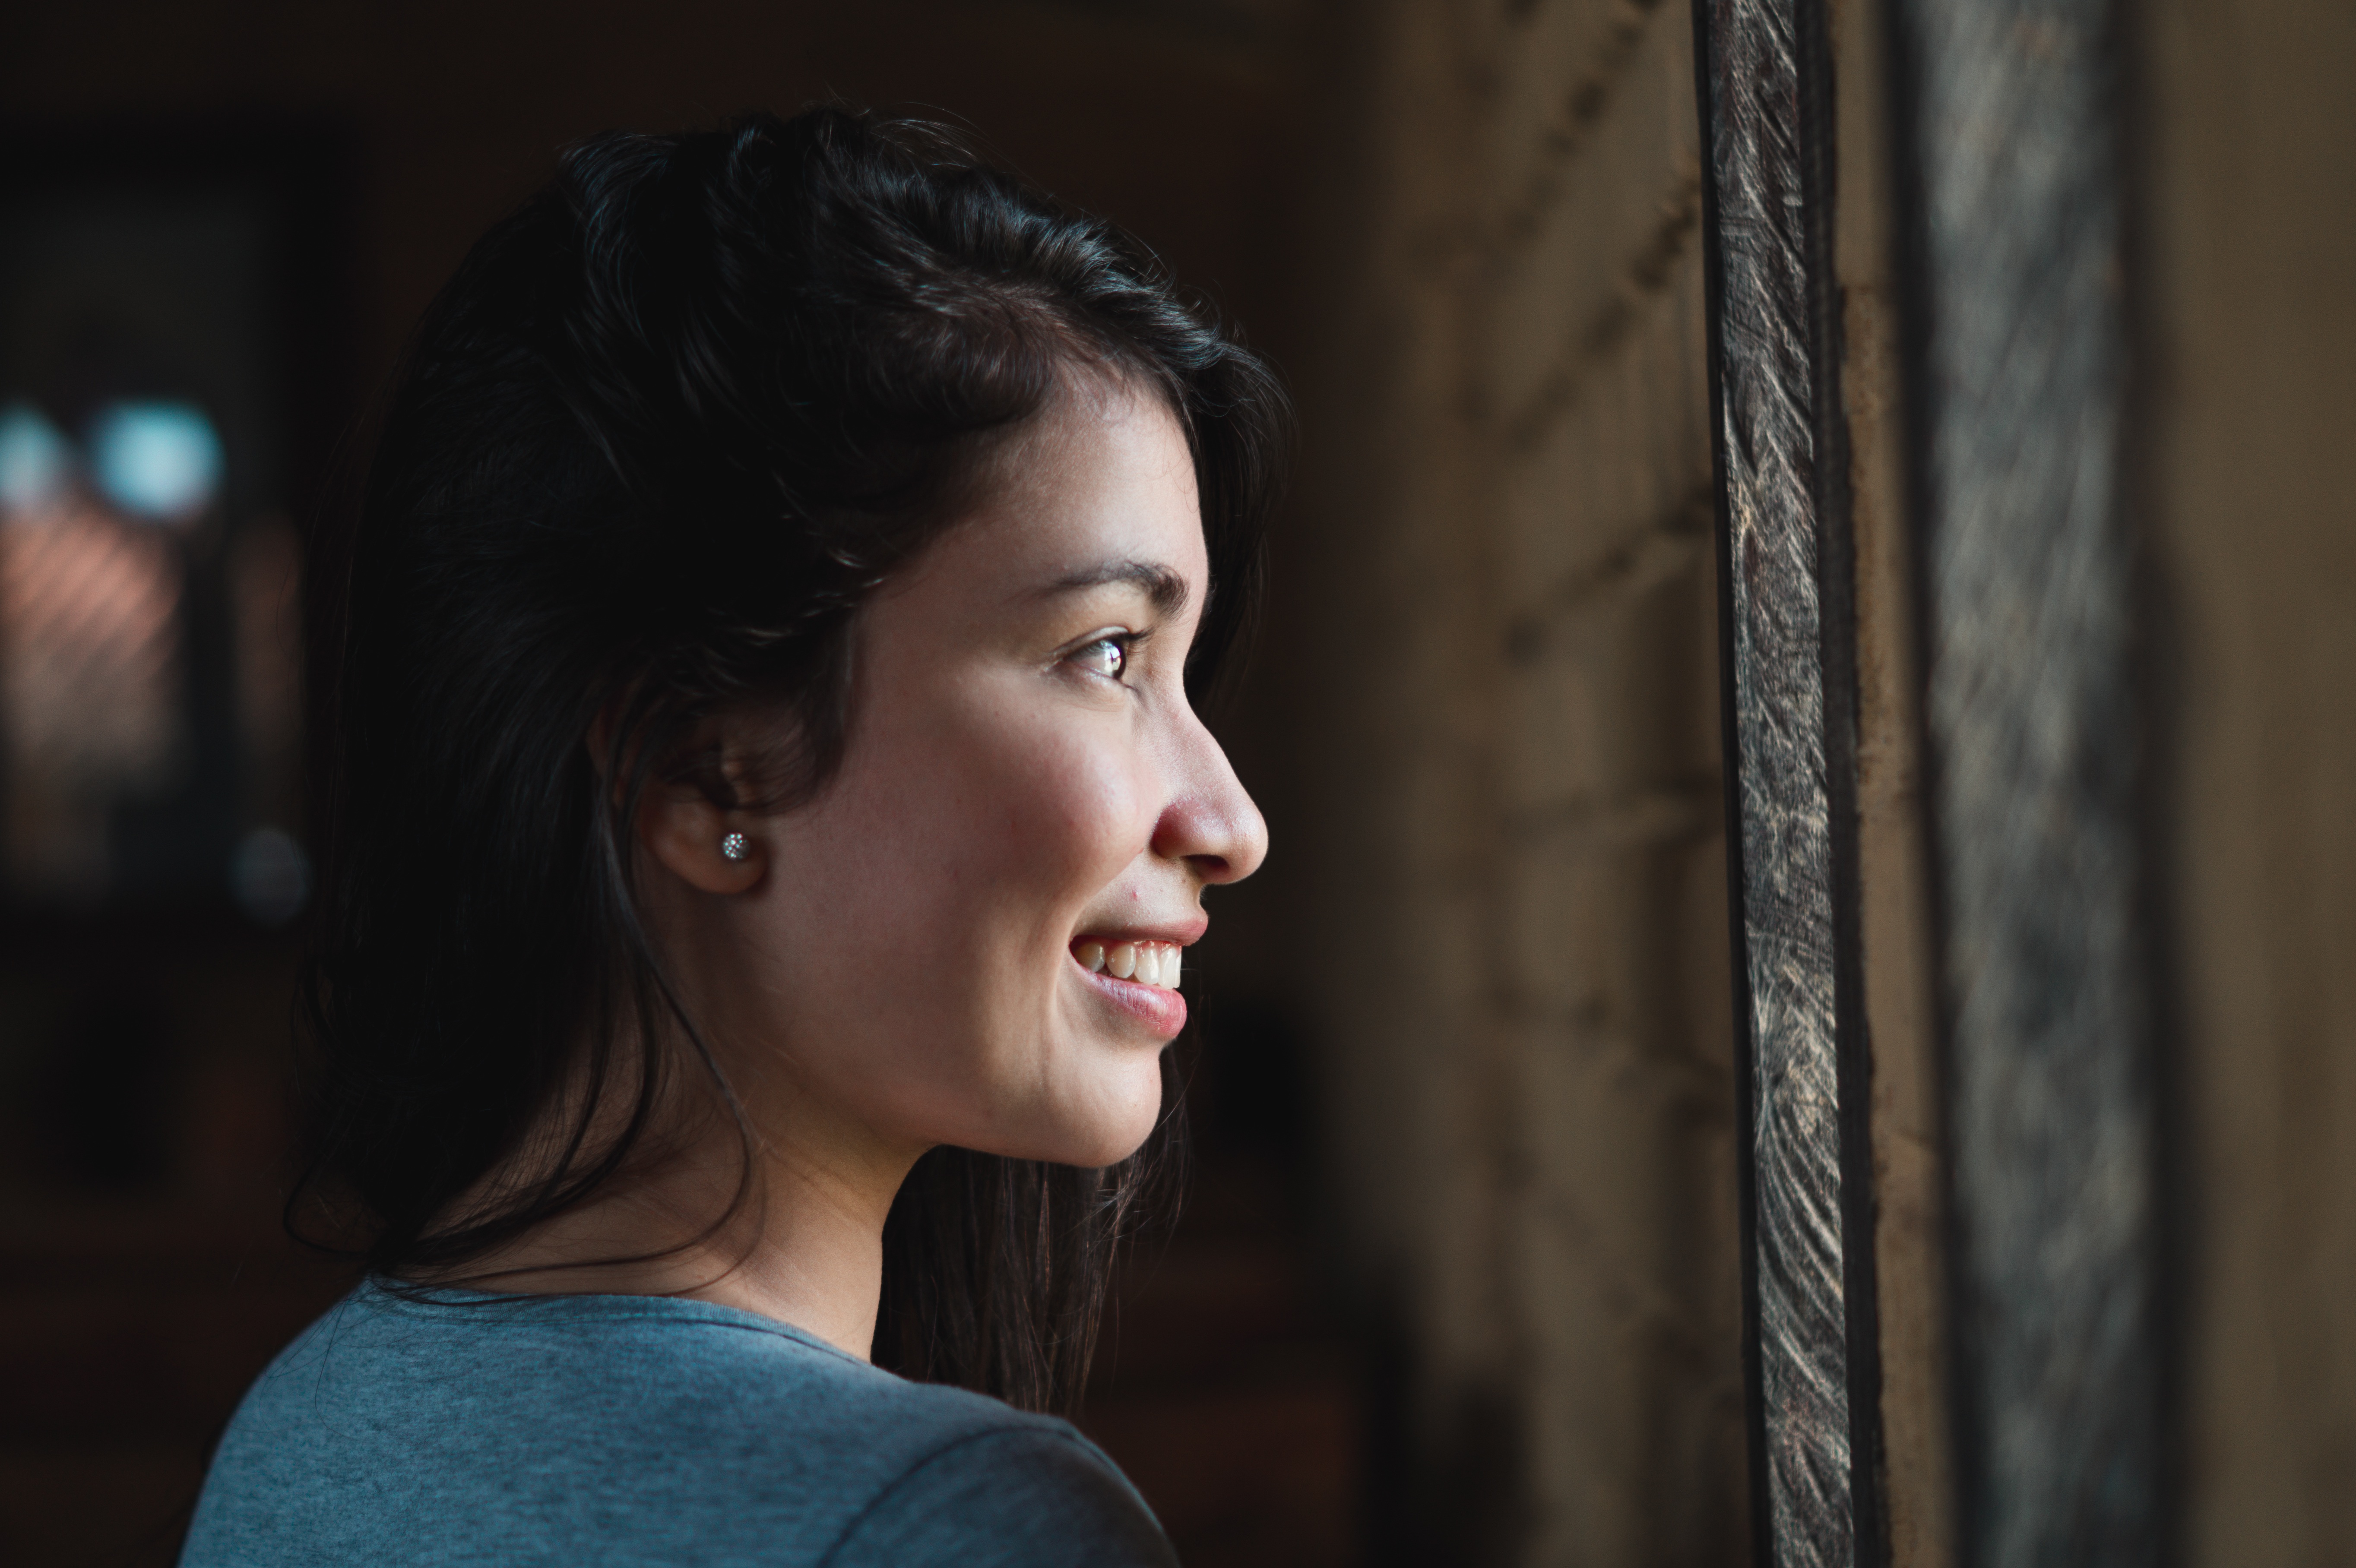
person, girl, woman, photography, portrait, model, facial expression, eye, beauty, emotion, photo shoot, portrait photography